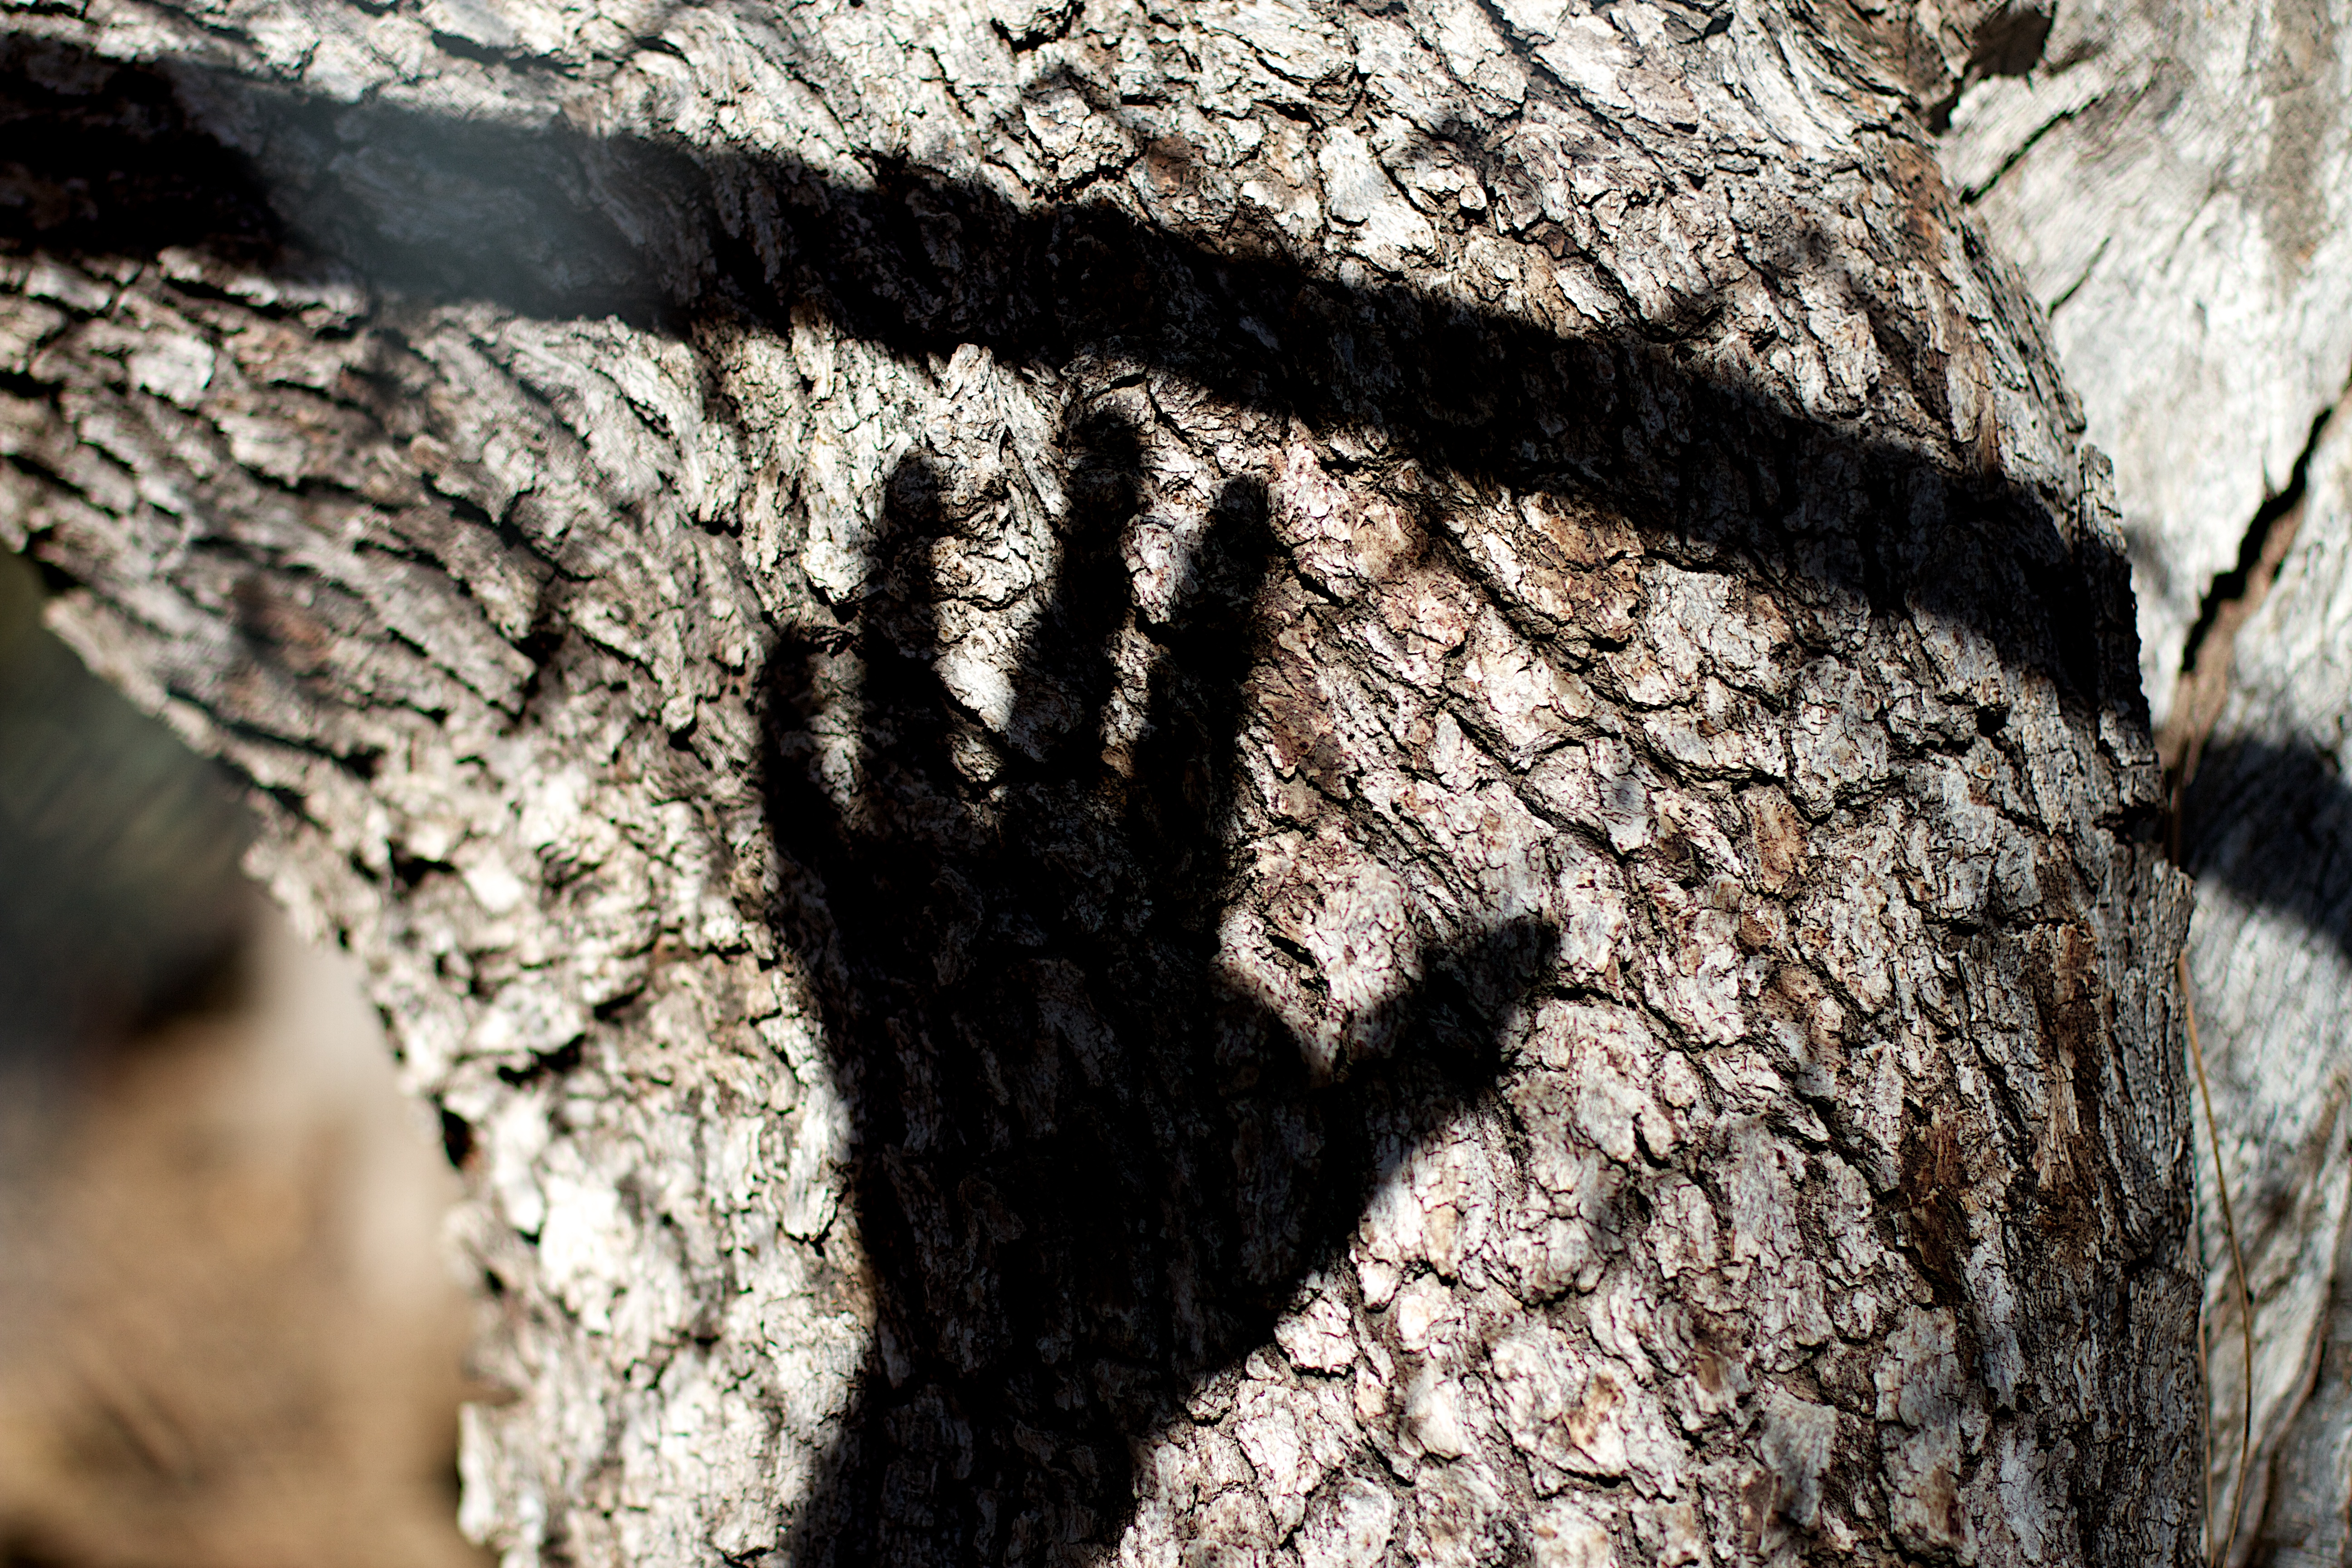
hand, tree, nature, rock, branch, plant, wood, texture, leaf, trunk, wildlife, shadow, soil, fauna, close up, geology, woody plant